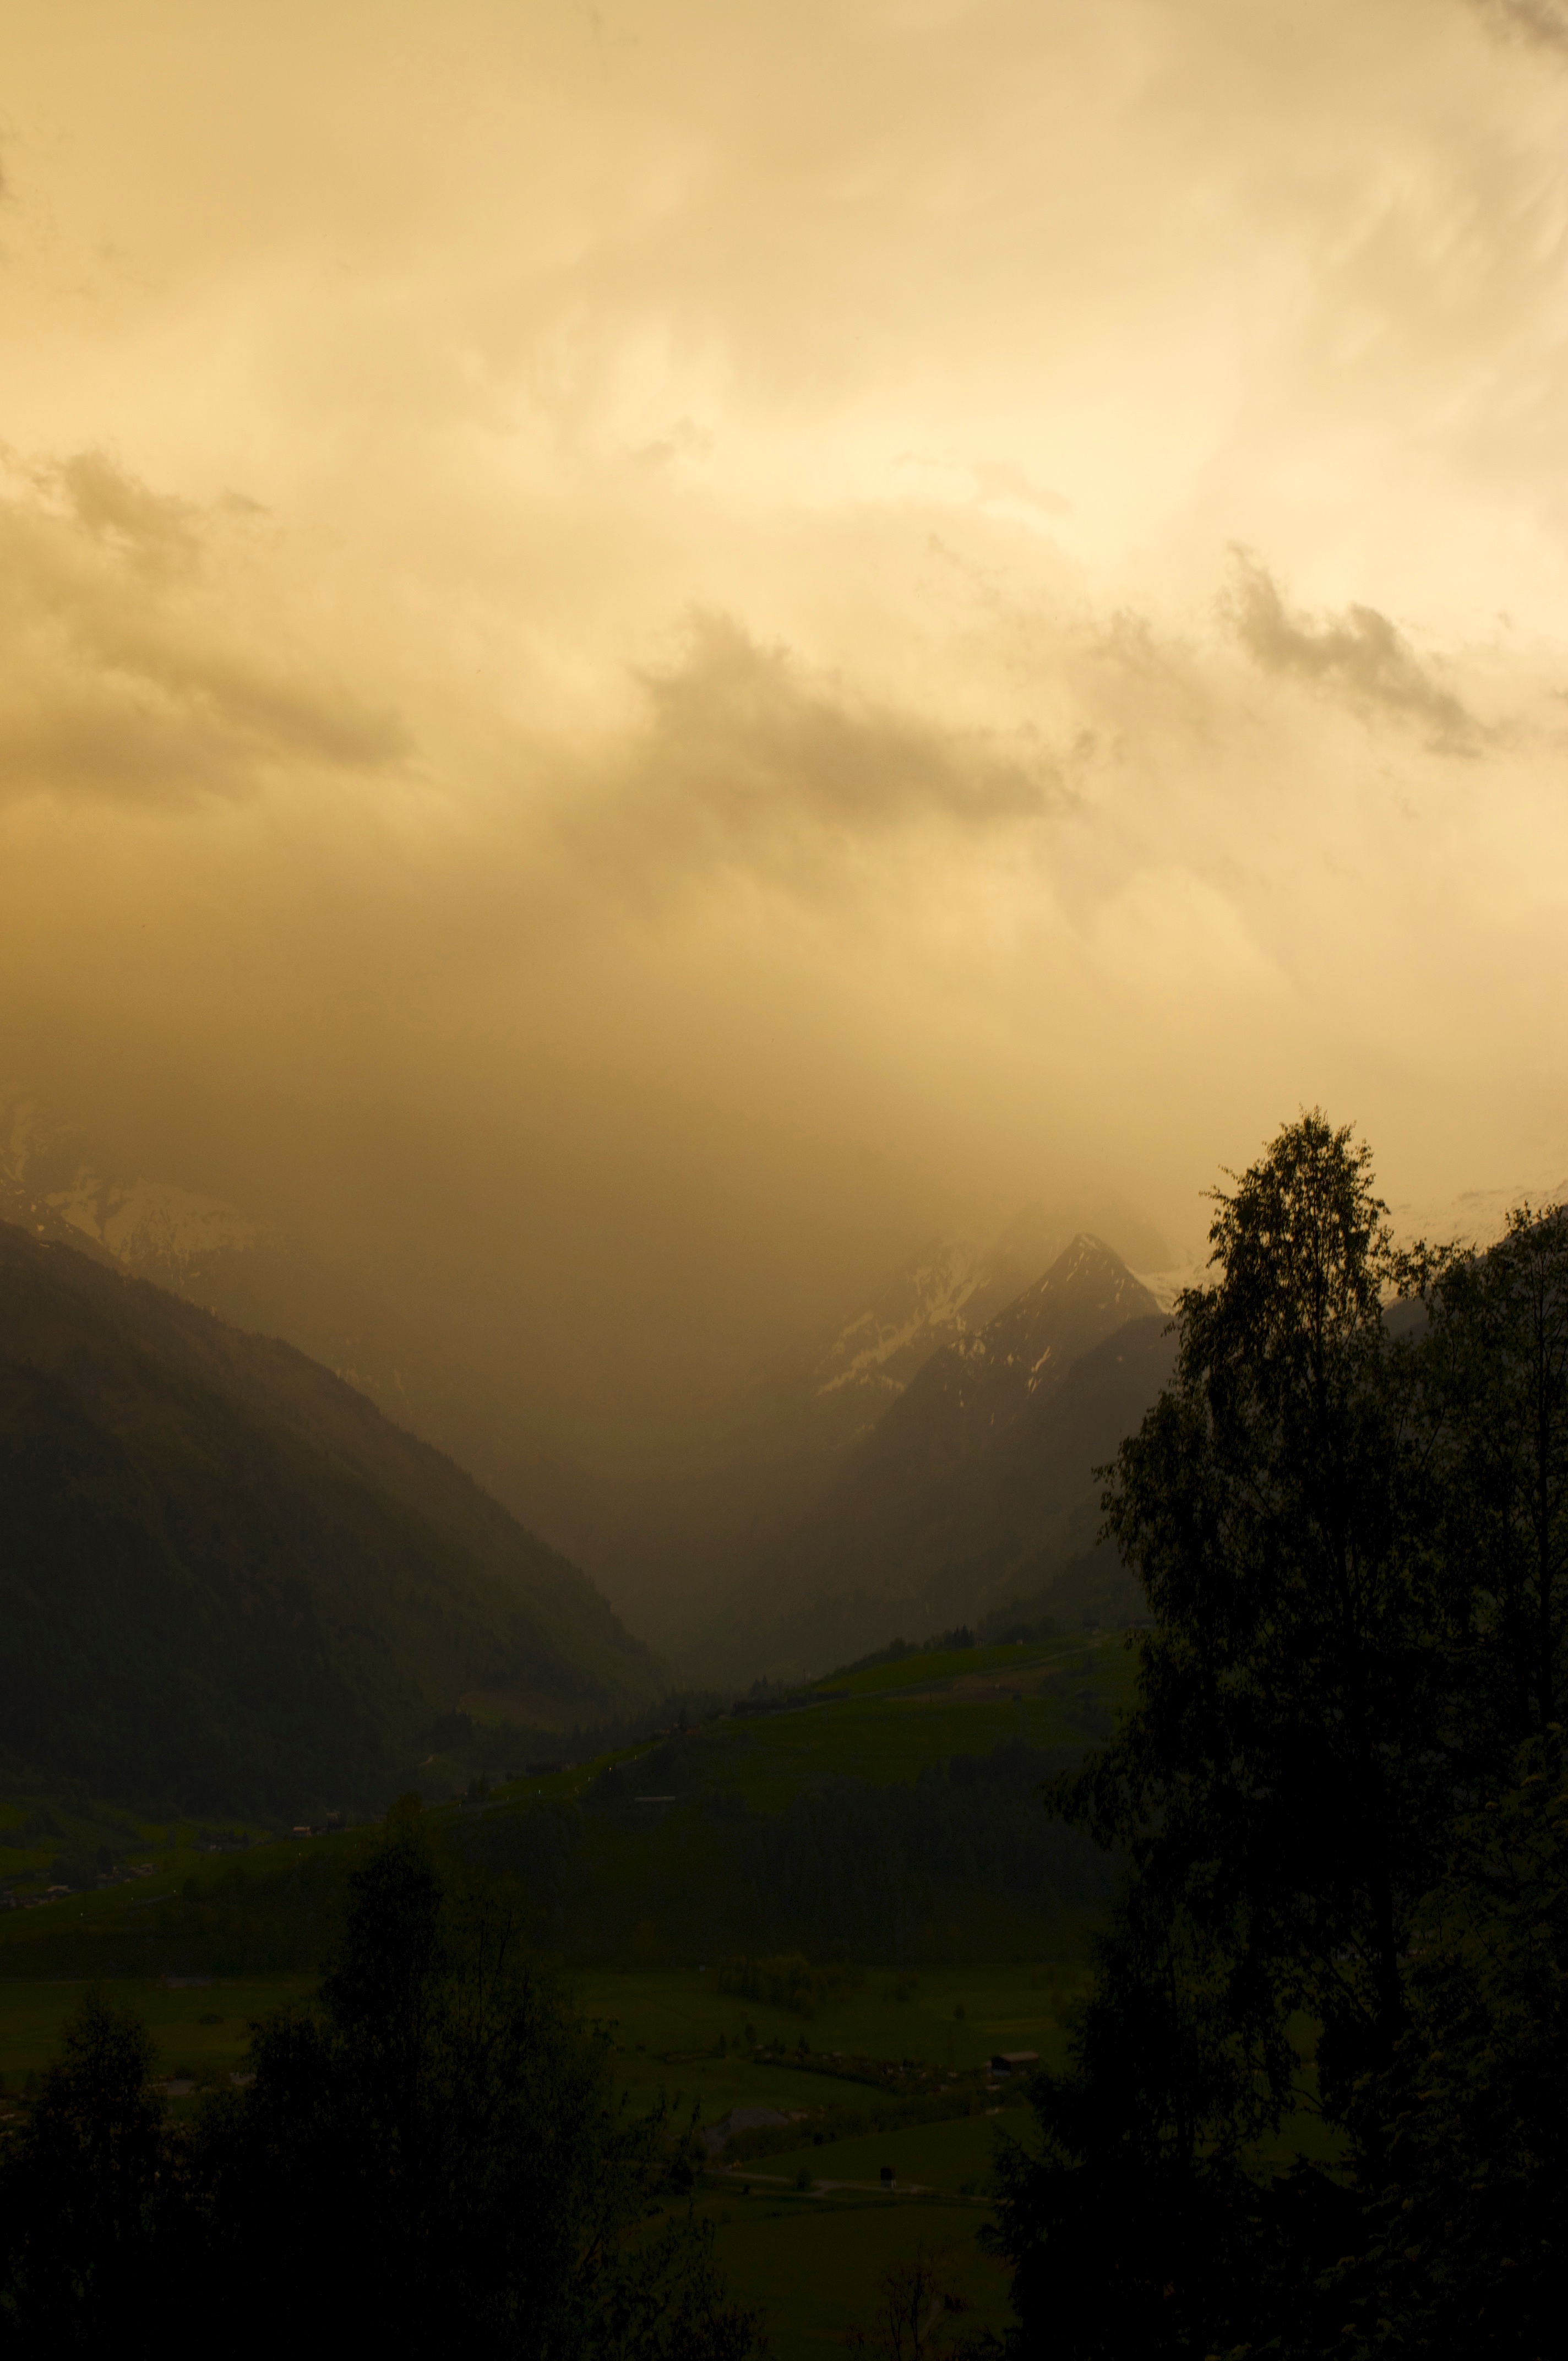
landscape, tree, nature, forest, mountain, cloud, sky, sun, fog, sunrise, sunset, mist, sunlight, morning, hill, dawn, atmosphere, dusk, evening, weather, darkness, rural area, meteorological phenomenon, atmospheric phenomenon, mountainous landforms